Hapoel Tel Aviv B.C.

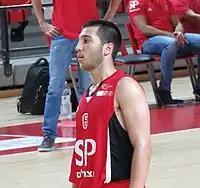
Tamir Blatt

The Player of the Year award is voted for by fans in time for the final home game of the season. Previous winners have been: